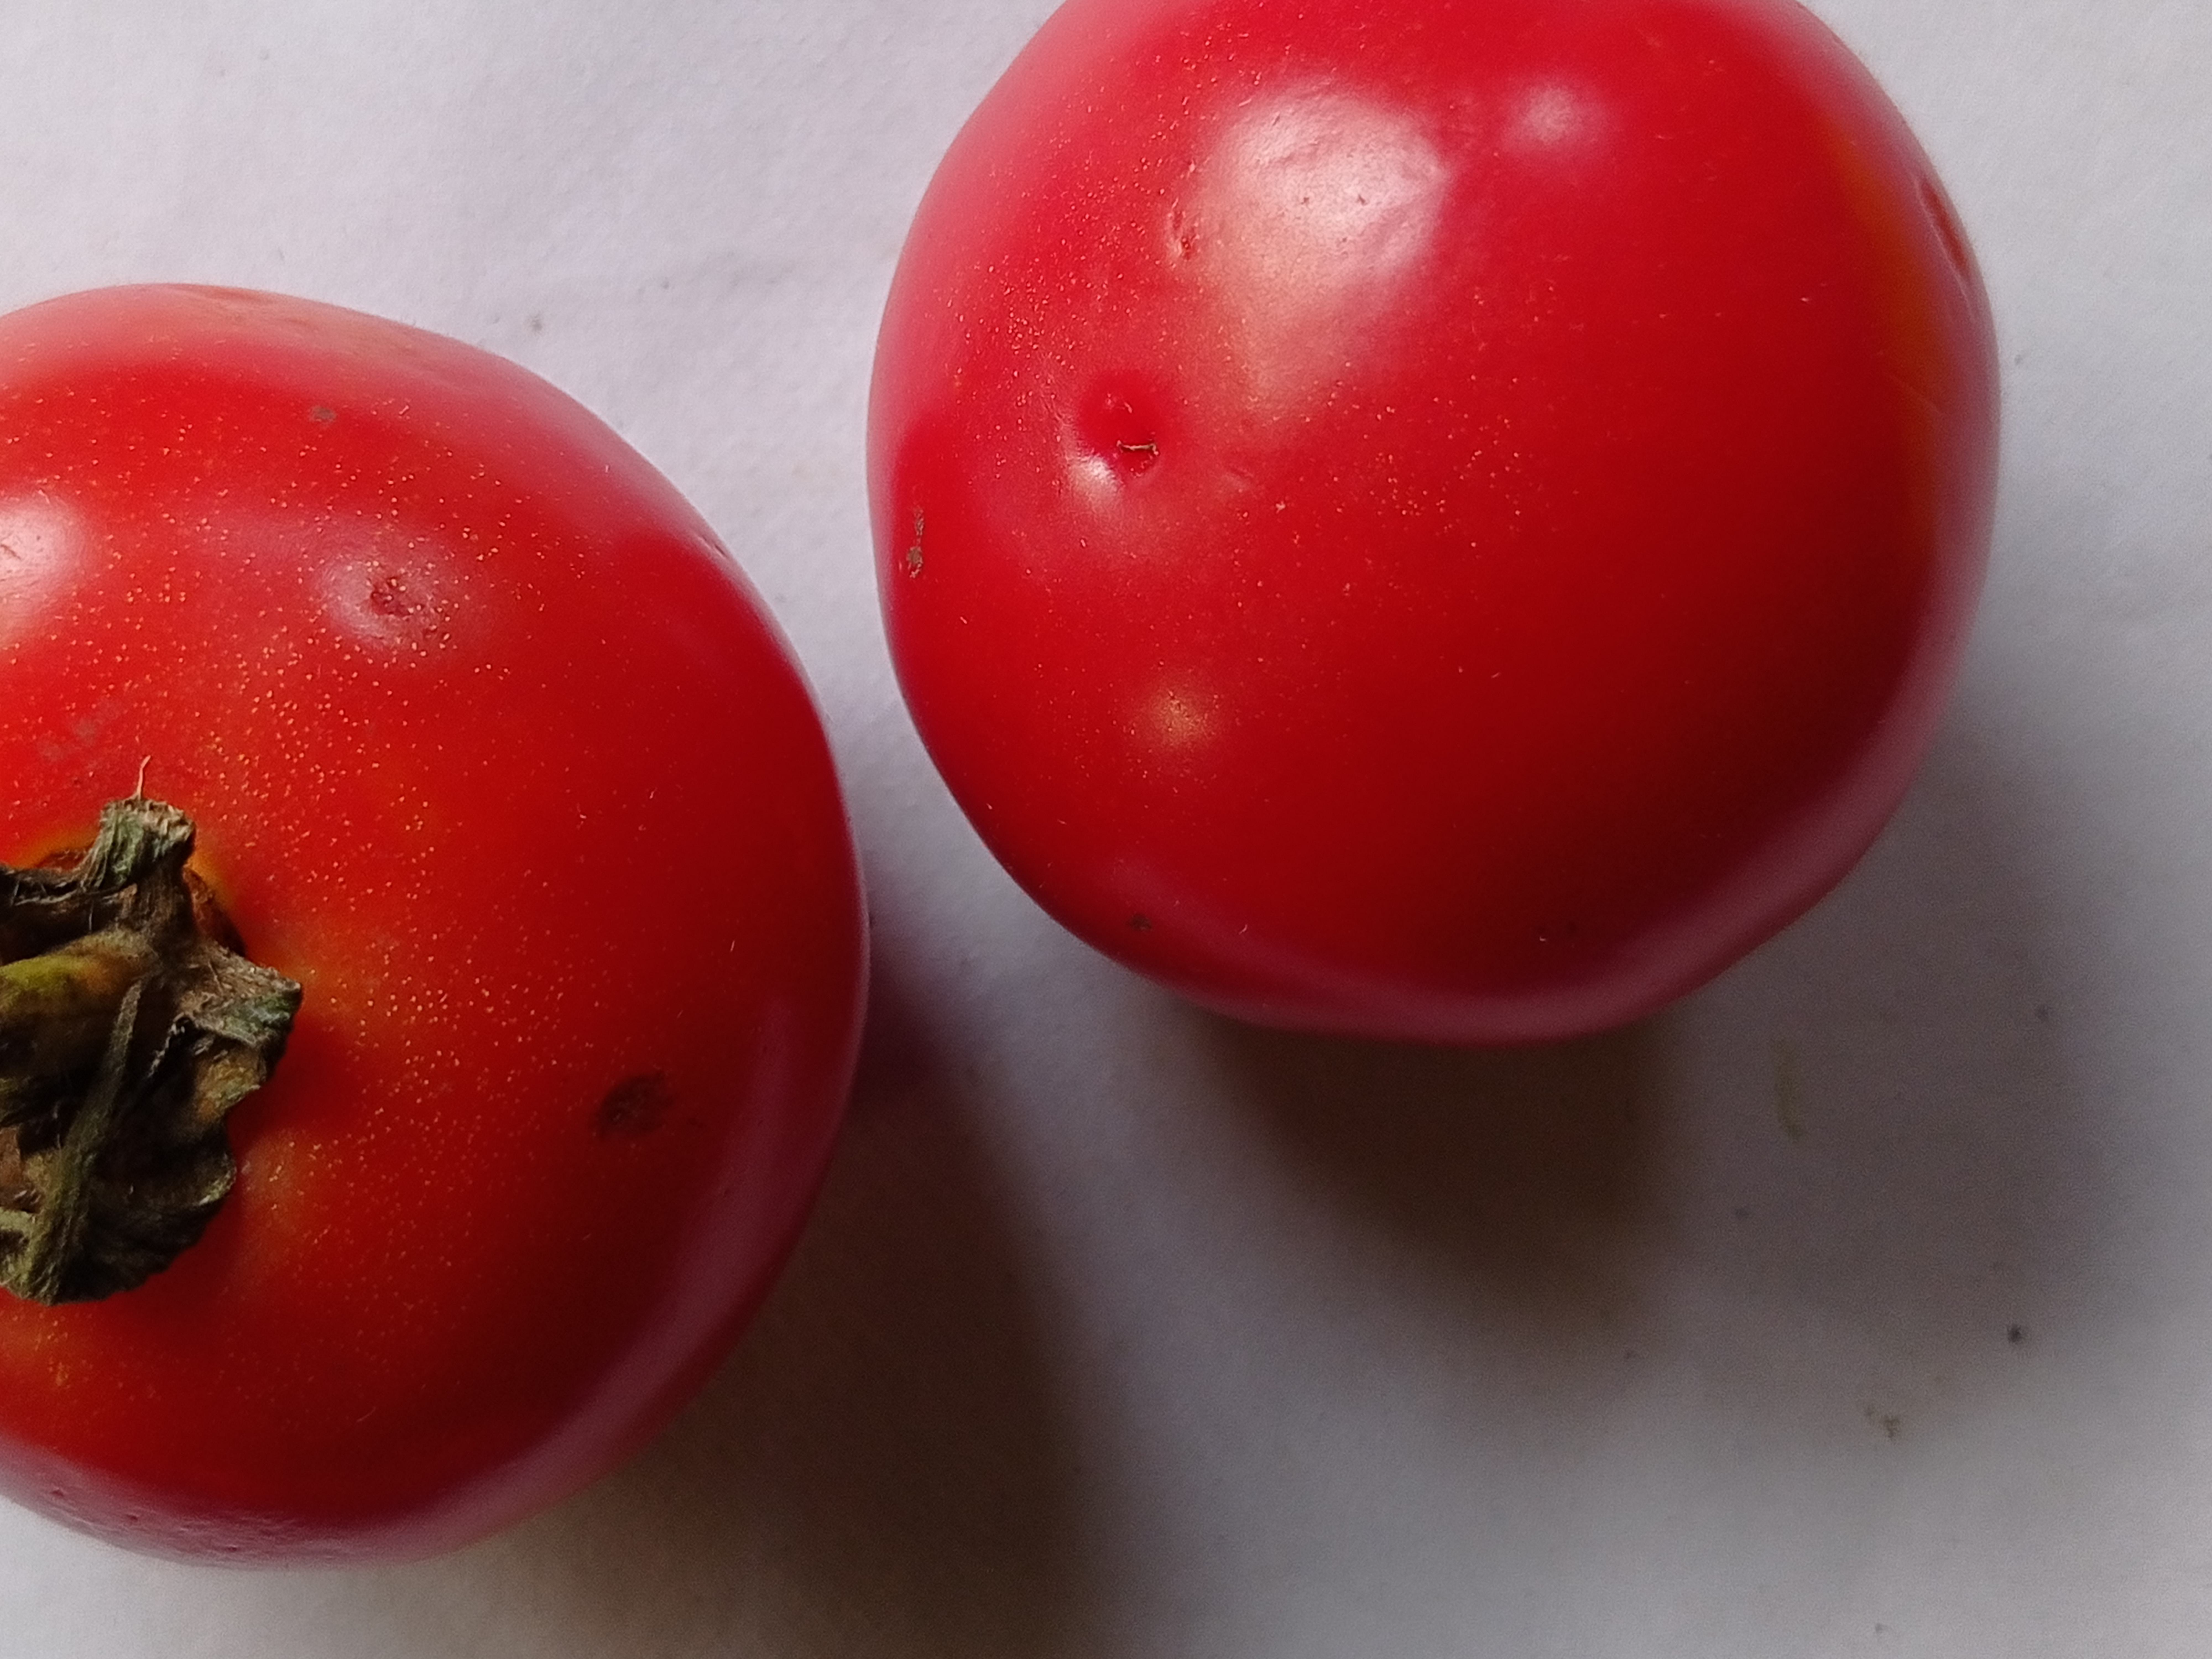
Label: Fresh